Murder of Daisaku Chiba

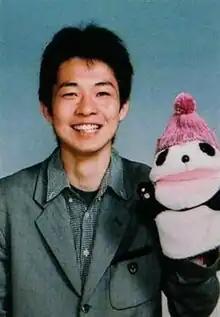

On 15 January 2007, 20-year-old , an aspiring manga artist and first year student at Kyoto Seika University, was stabbed after bicycling home from school. He later died in the hospital. The murder has remained unsolved.